Standing start

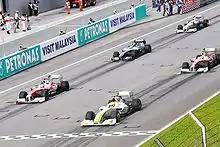
A standing start during the 2009 Malaysian Grand Prix.

A standing start is a type of start in auto racing events, in which cars are stationary when the race begins (different to the rolling start, where cars are paced). Some categories of land speed record also require a standing start, although the absolute land speed record uses a flying start, where the vehicle has reached its top speed by the starting point of the timer.